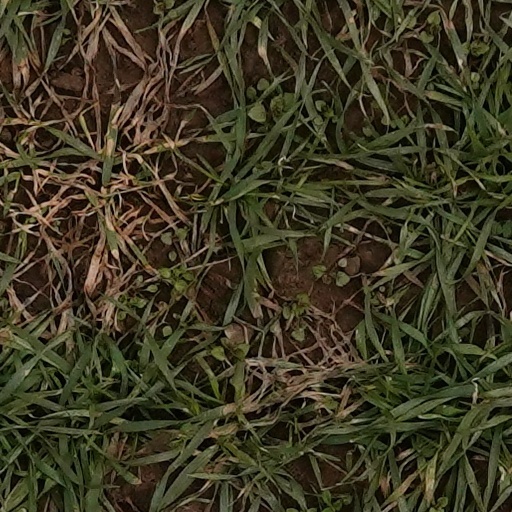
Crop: wheat